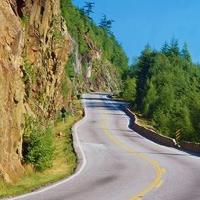
Weather: sun or clear